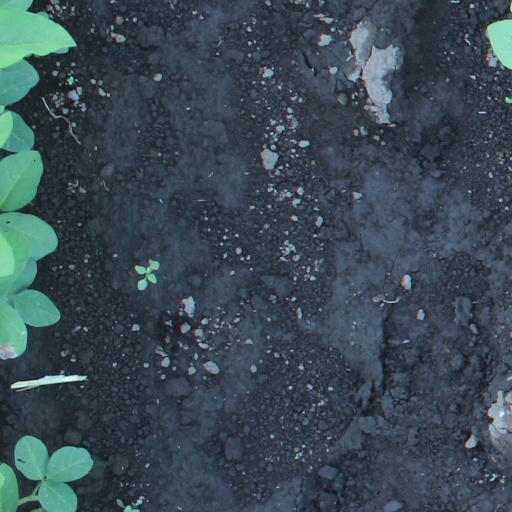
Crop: soybean